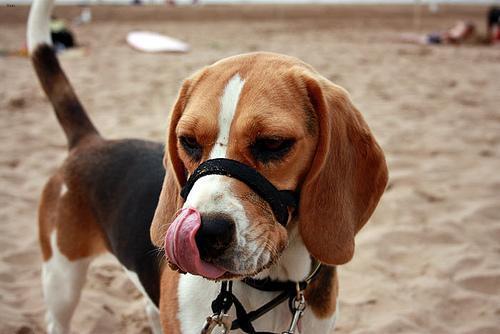
beagle